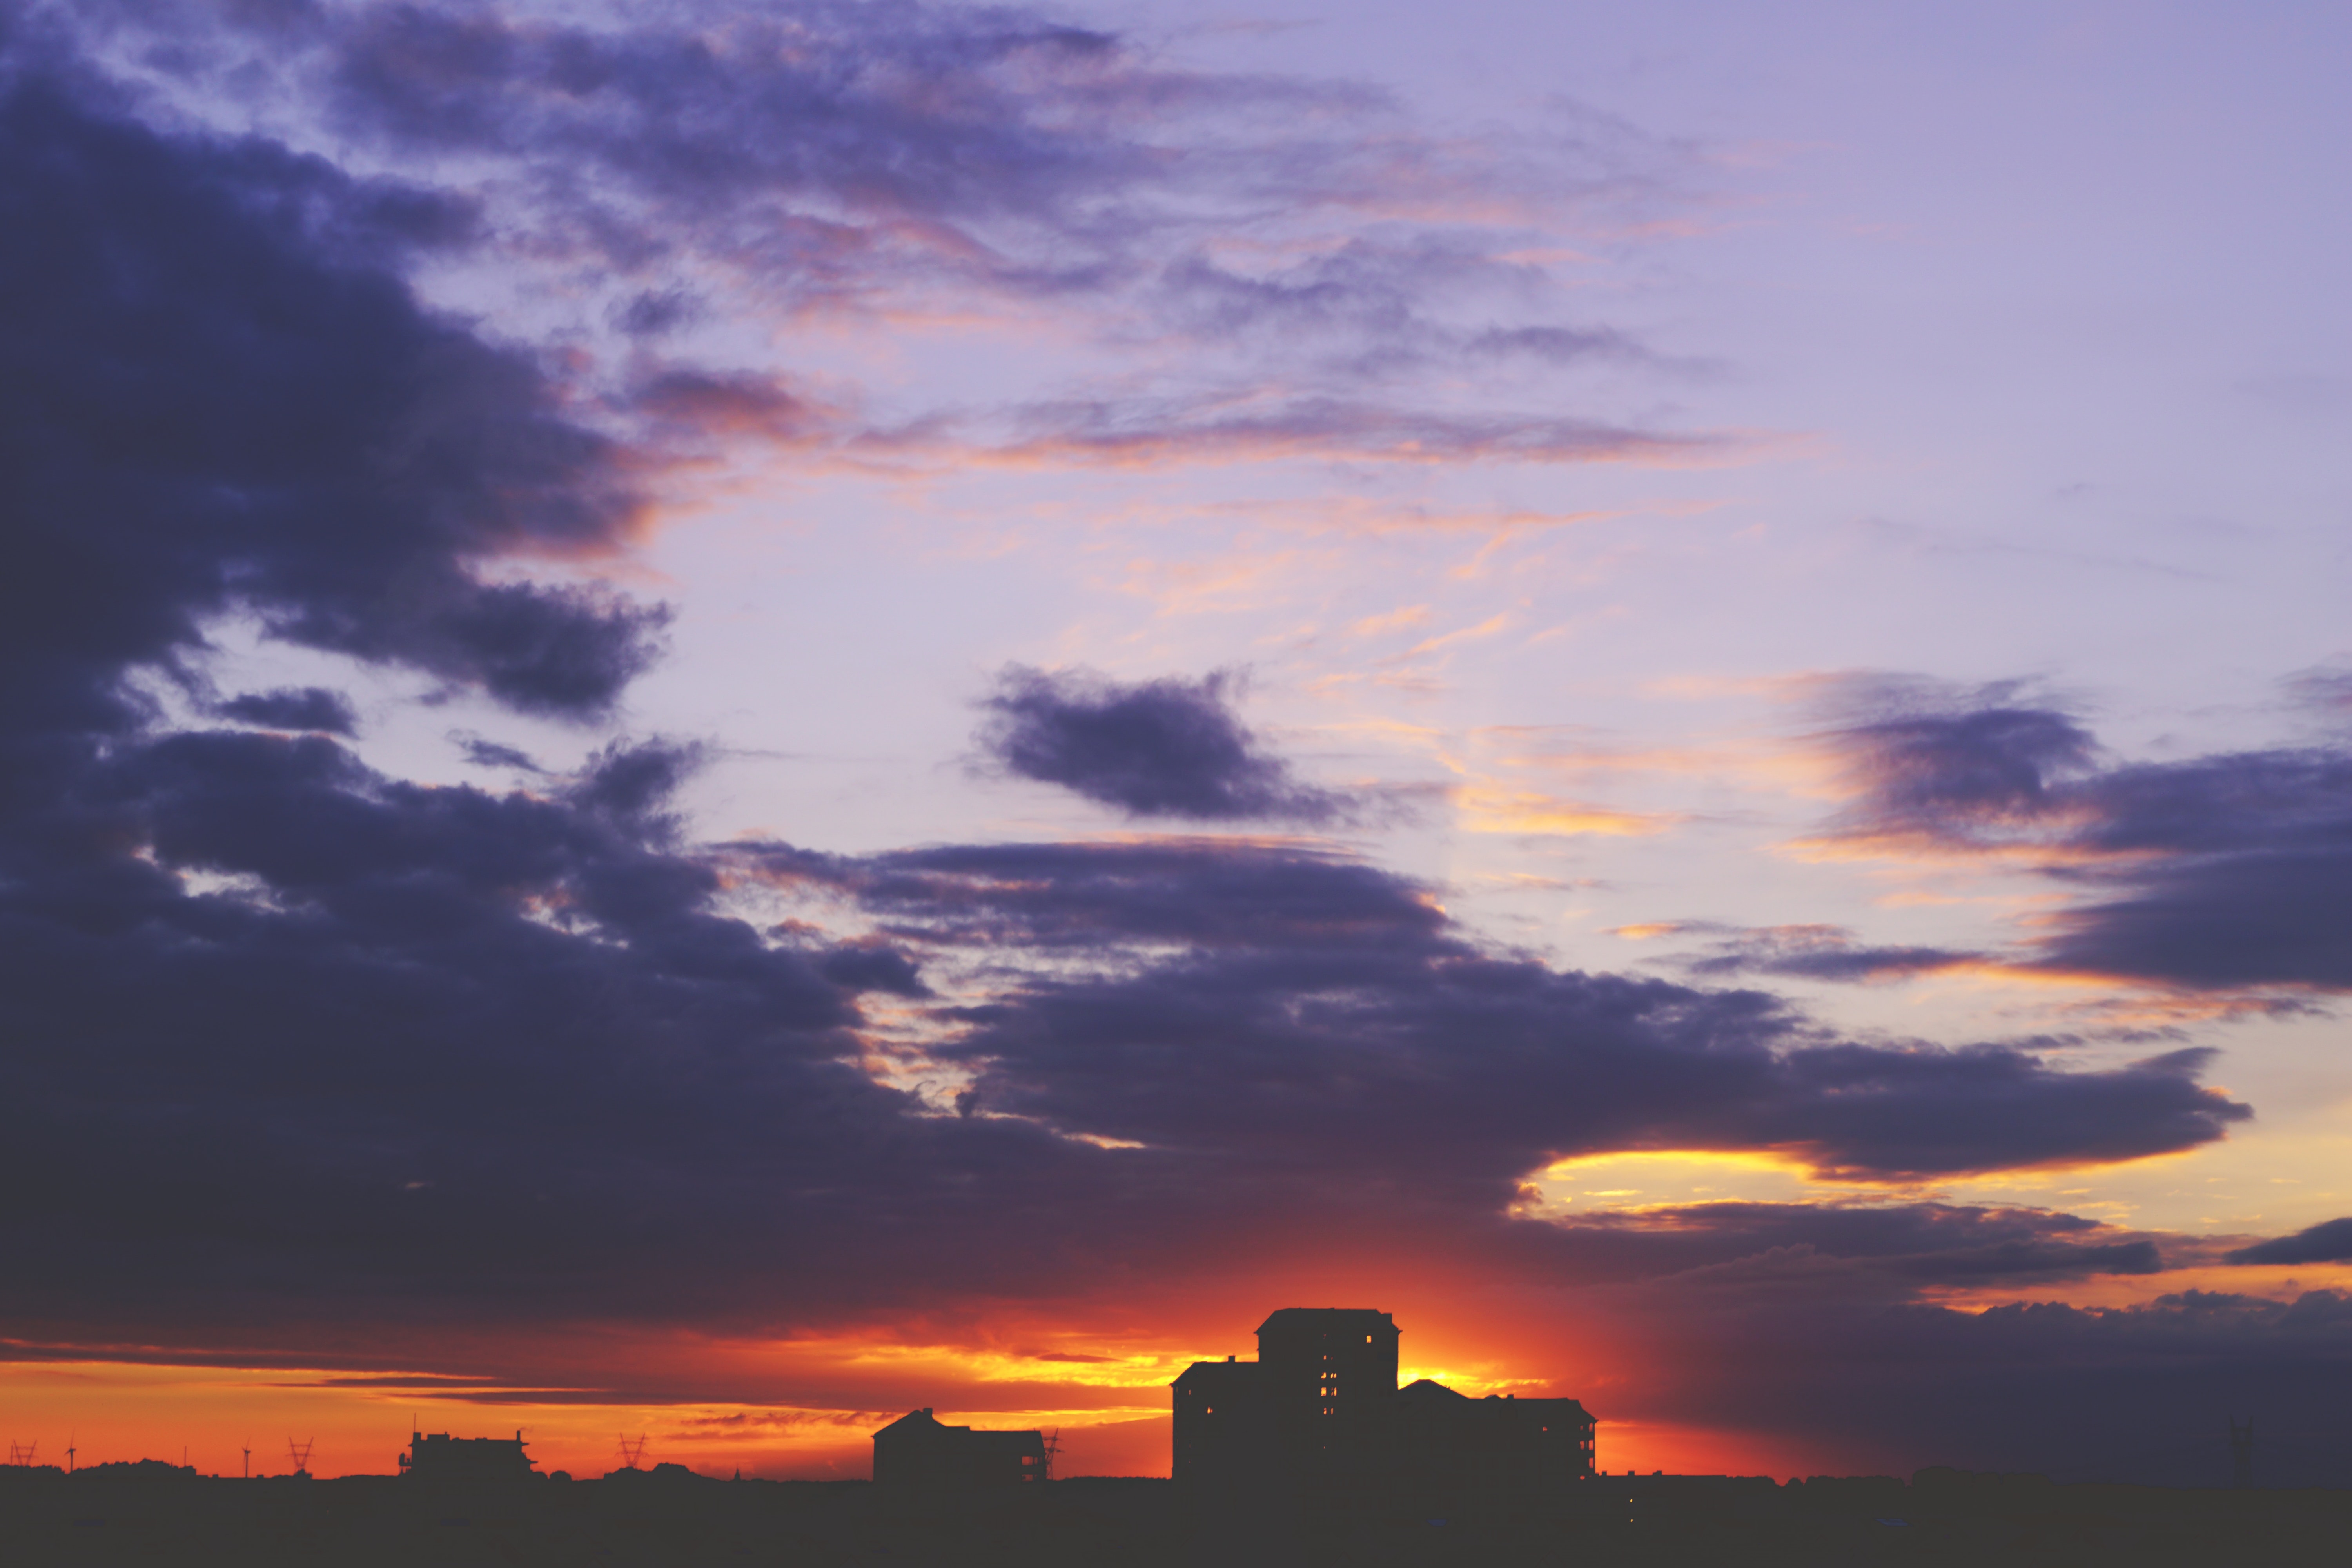
sky, afterglow, cloud, daytime, sunset, blue, horizon, evening, dusk, sunrise, red sky at morning, morning, atmosphere, cumulus, atmospheric phenomenon, dawn, city, urban area, calm, sunlight, meteorological phenomenon, architecture, sea, landscape, skyline